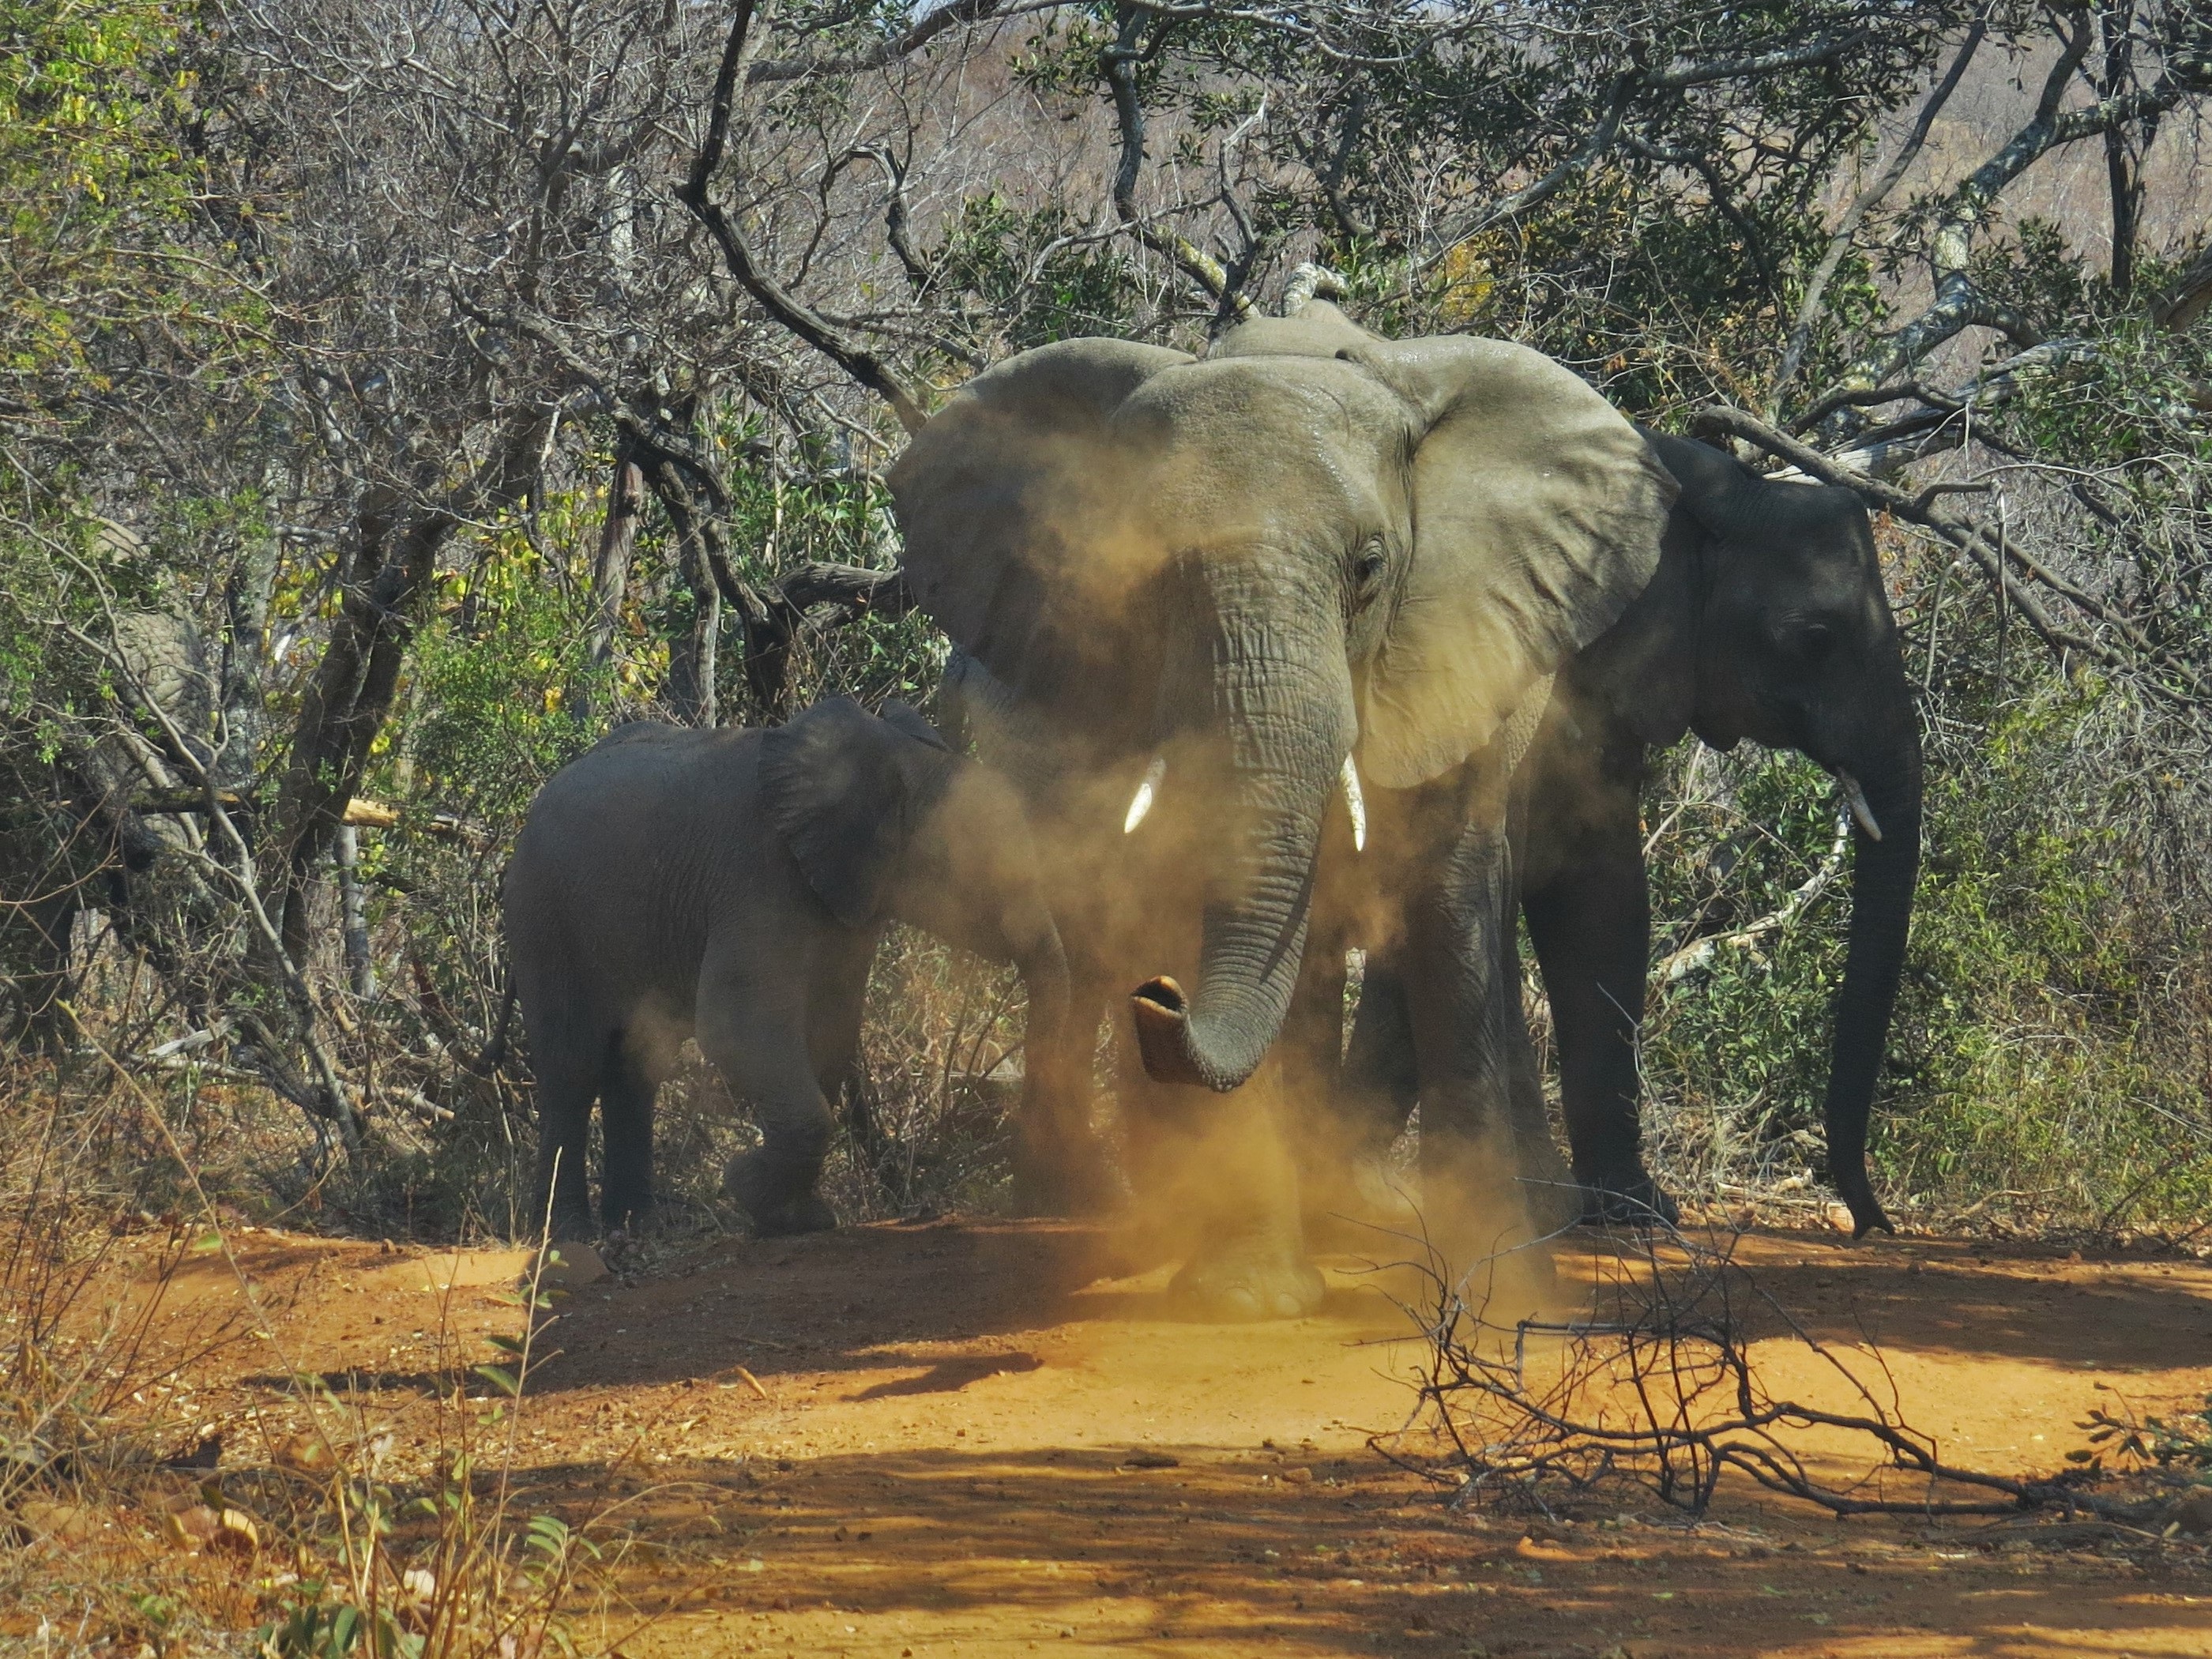
nature, adventure, animal, wildlife, herd, mammal, fauna, savanna, elephant, tusk, wild life, safari, dangerous, indian elephant, elephants and mammoths